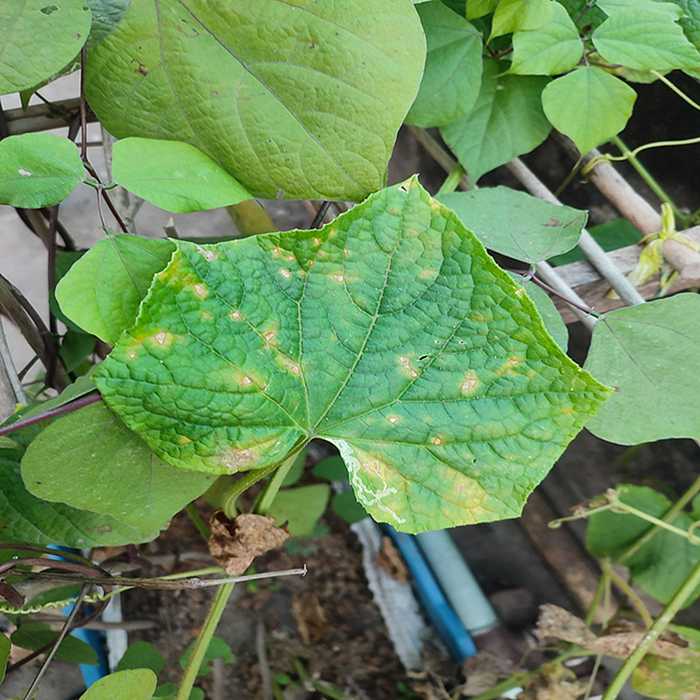
Plant: Cucumber
Label: Downy mildew